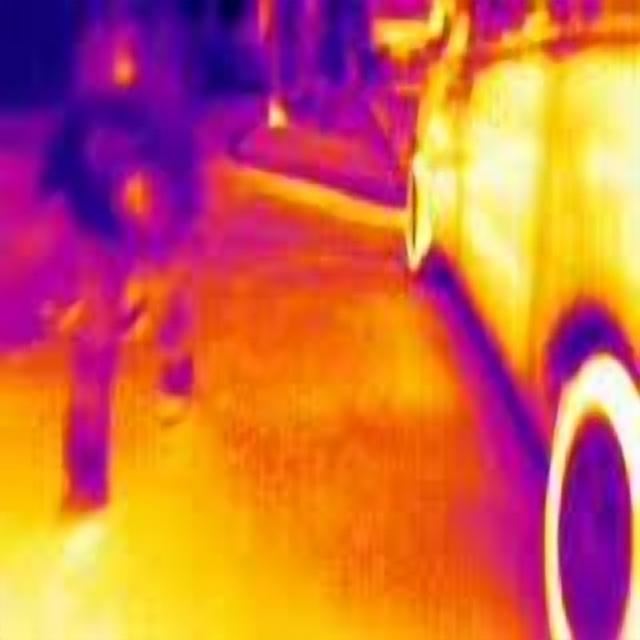
Detected objects:
label: person